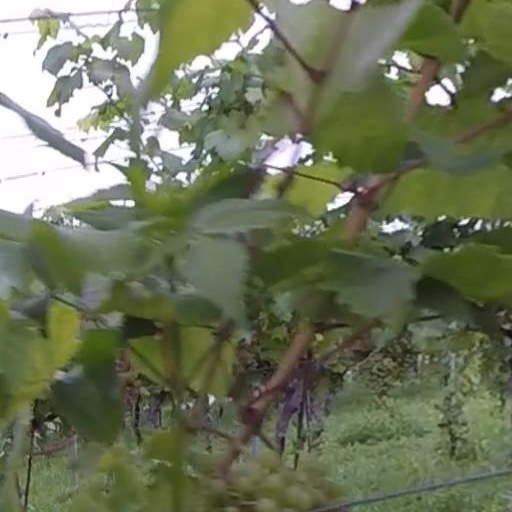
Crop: grape